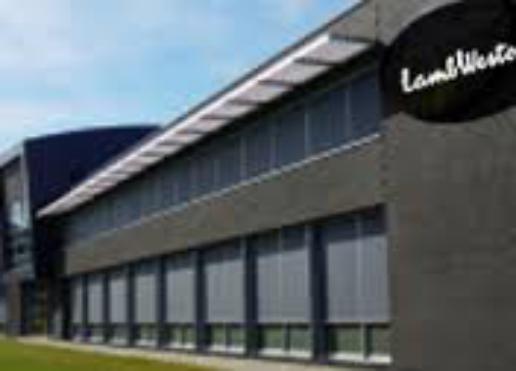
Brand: Lamb Weston
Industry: Food